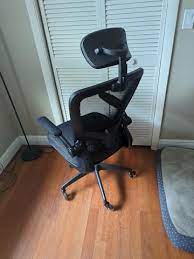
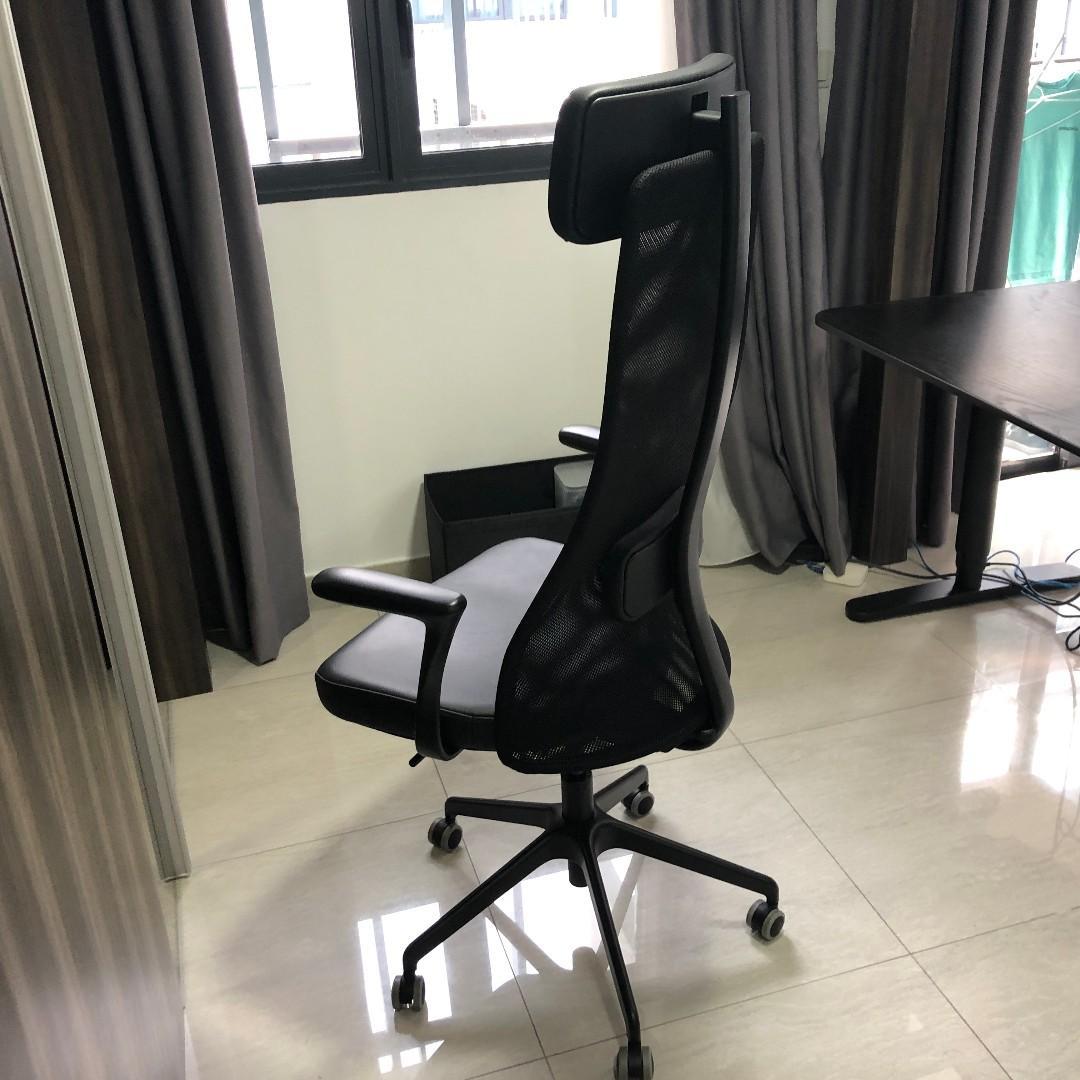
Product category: items_chair
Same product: no